William Everhart

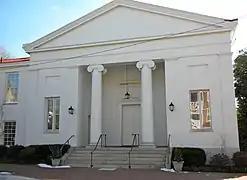
The First Presbyterian Church of West Chester was designed by Thomas U. Walter and opened in January 1834.

Everhart sailed back and forth between New York and Liverpool making sure that he had the best goods to sell. On April 1, 1822, he boarded the packet ship "The Albion" and set sail for Europe. On Sunday, April 21 the ship reached Cape Clear but encountered thick fog and strong southward winds. Though the crew shortened the sails, a "strong and sudden squall" carried away one of the main sails and tore another. As night approached, there was a lull in the wind and the crew set about repairing the damage. They were not free of the storm, however, as later that night a large wave struck the ship and destroyed the main mast.